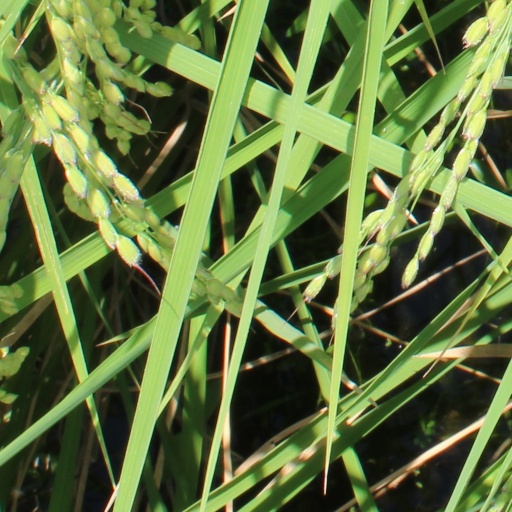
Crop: rice